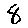
Label: 8